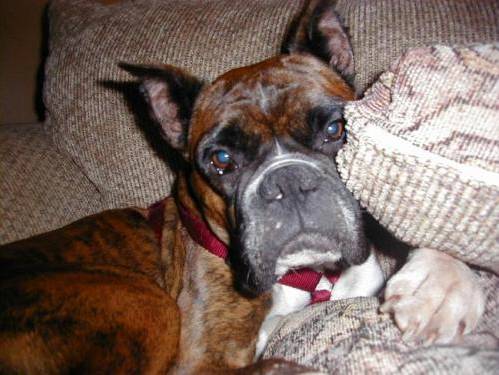
Label: dog